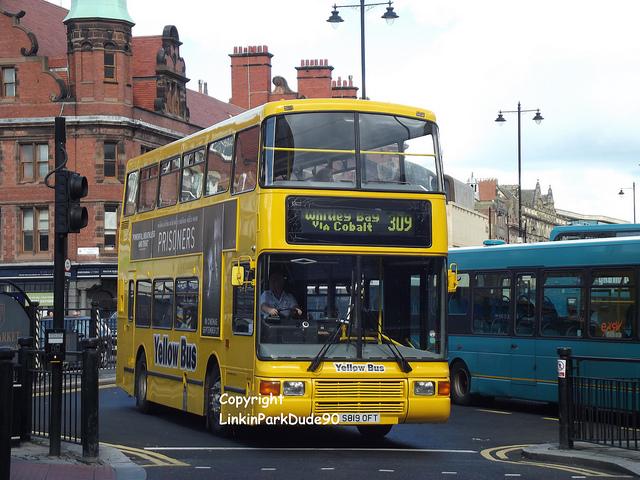
A bus stopping at an intersection outside on the street.